Anbar campaign (2003–2011)

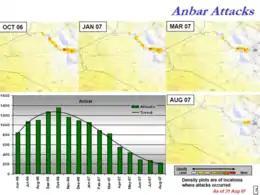
A US Military chart which shows the decrease of Iraqi insurgent attacks in Al Anbar Governorate from October 2006 to August 2007

In May, General Gaskin began planning to retake the city of Karmah, which sat astride a main supply route between Fallujah and Baghdad and was an important insurgent stronghold. Unlike other locales, Karmah had no definable perimeter, making it easy for outsiders to access, as when insurgents fled to Karmah after being pushed out of Baghdad. Gaskin sent one of his aides to Jordan to meet with Sheikh Mishan, head of Karmah's largest tribe, the Jumayli. Sheikh Mishan fled to Jordan in 2005 after receiving threats from AQI. Gaskin's aide was able to persuade the sheikh to return in June, partnered with 2nd Battalion 5th Marines. By October, insurgent attacks had dropped to almost zero.